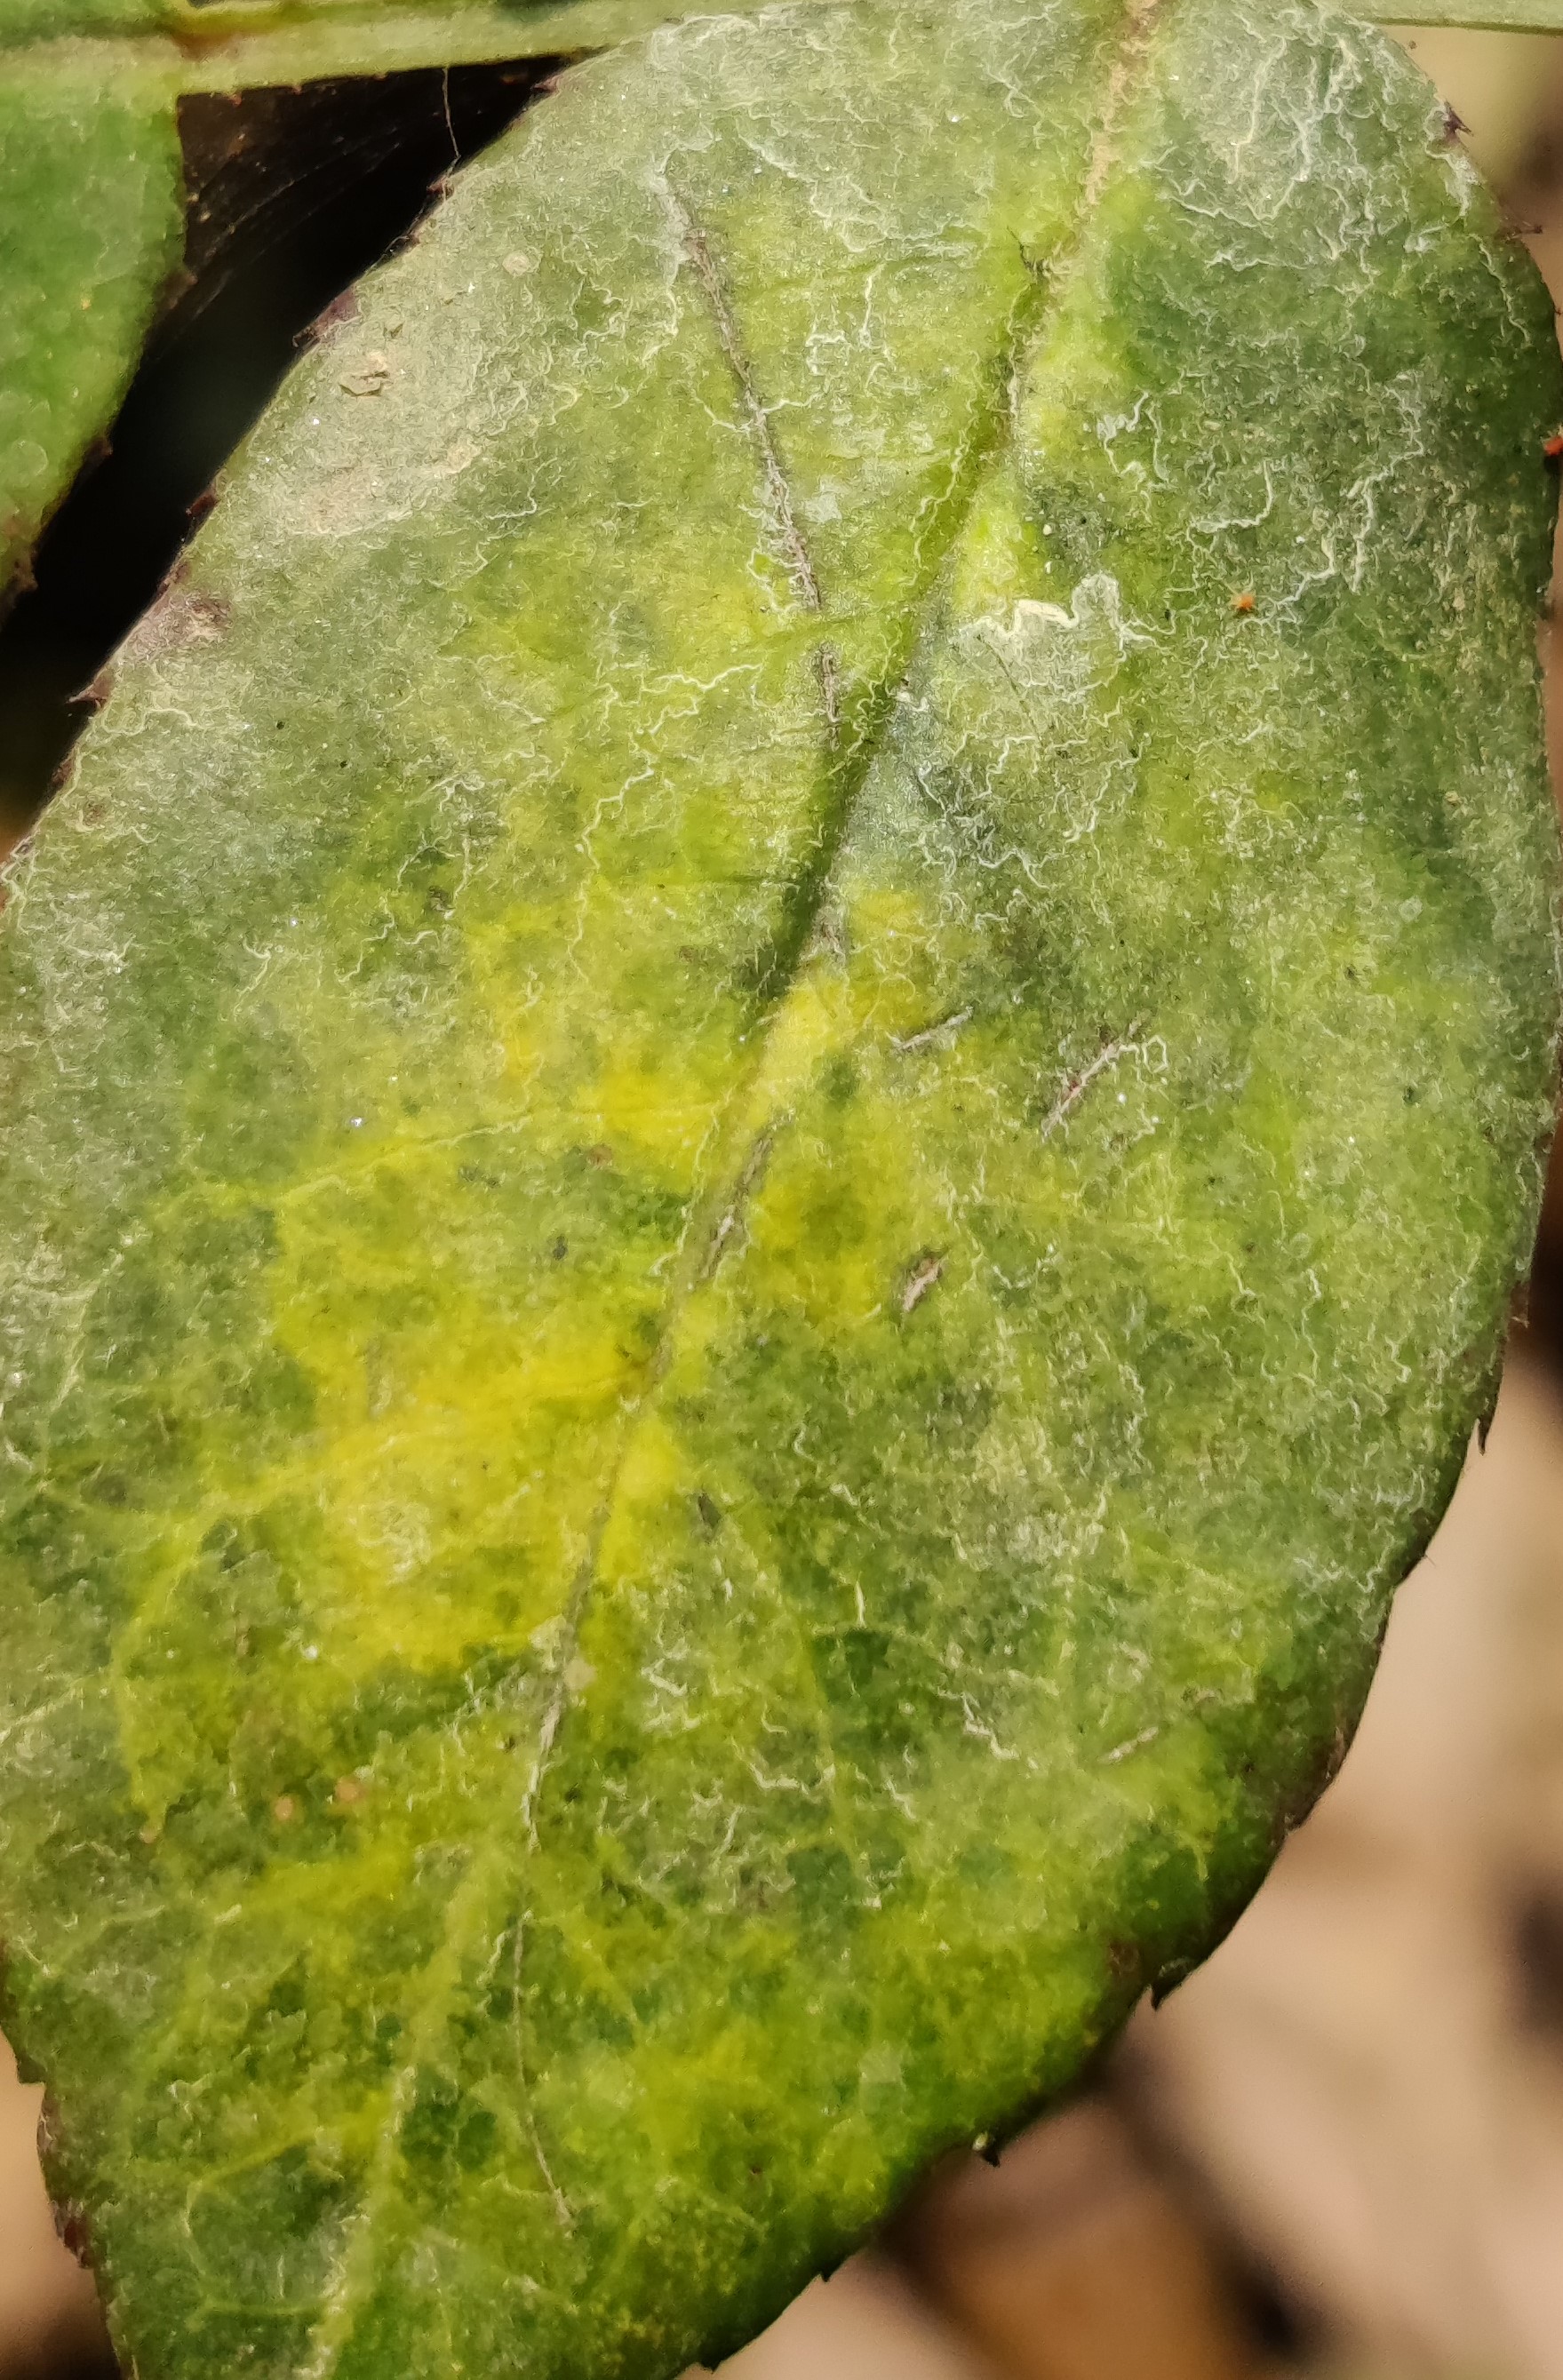
Label: Downy Mildew